Dhanush filmography

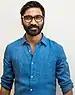
Dhanush in 2016

Dhanush is an Indian actor, film producer, screenwriter and film director known for his work in Tamil cinema. He has also appeared in some Hindi, English, Telugu and Malayalam films. He made his acting debut in 2002 with the coming of age drama, "Thulluvadho Ilamai", directed by his father Kasthuri Raja. His role as a mentally-disturbed man in "Kaadhal Kondein" (2003)directed by his brother Selvaraghavanwon him critical acclaim. The following year, he starred in Subramaniam Siva's "Thiruda Thirudi", a commercial success. This was followed by a series of commercial failures"Pudhukottaiyilirundhu Saravanan" (2004), "Sullan" (2004) and "Dreams" (2004). He had two releases in 2005"Devathaiyai Kanden" and "Adhu Oru Kana Kaalam".